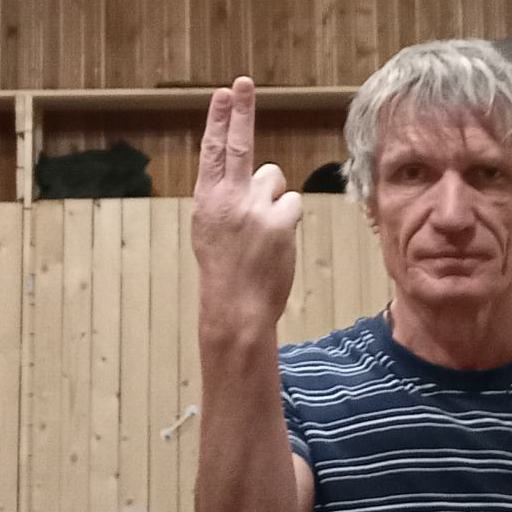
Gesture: two_up_inverted